Isozyme

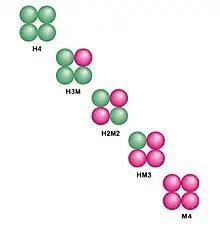
The 5 isozymes of LDH

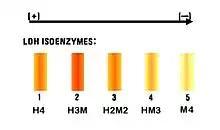
Distinction between five isozymes using electrophoresis

1.) The enzyme lactate dehydrogenase is a tetramer made of two different sub-units, the H-form and the M-form. These combine in different combinations depending on the tissue: